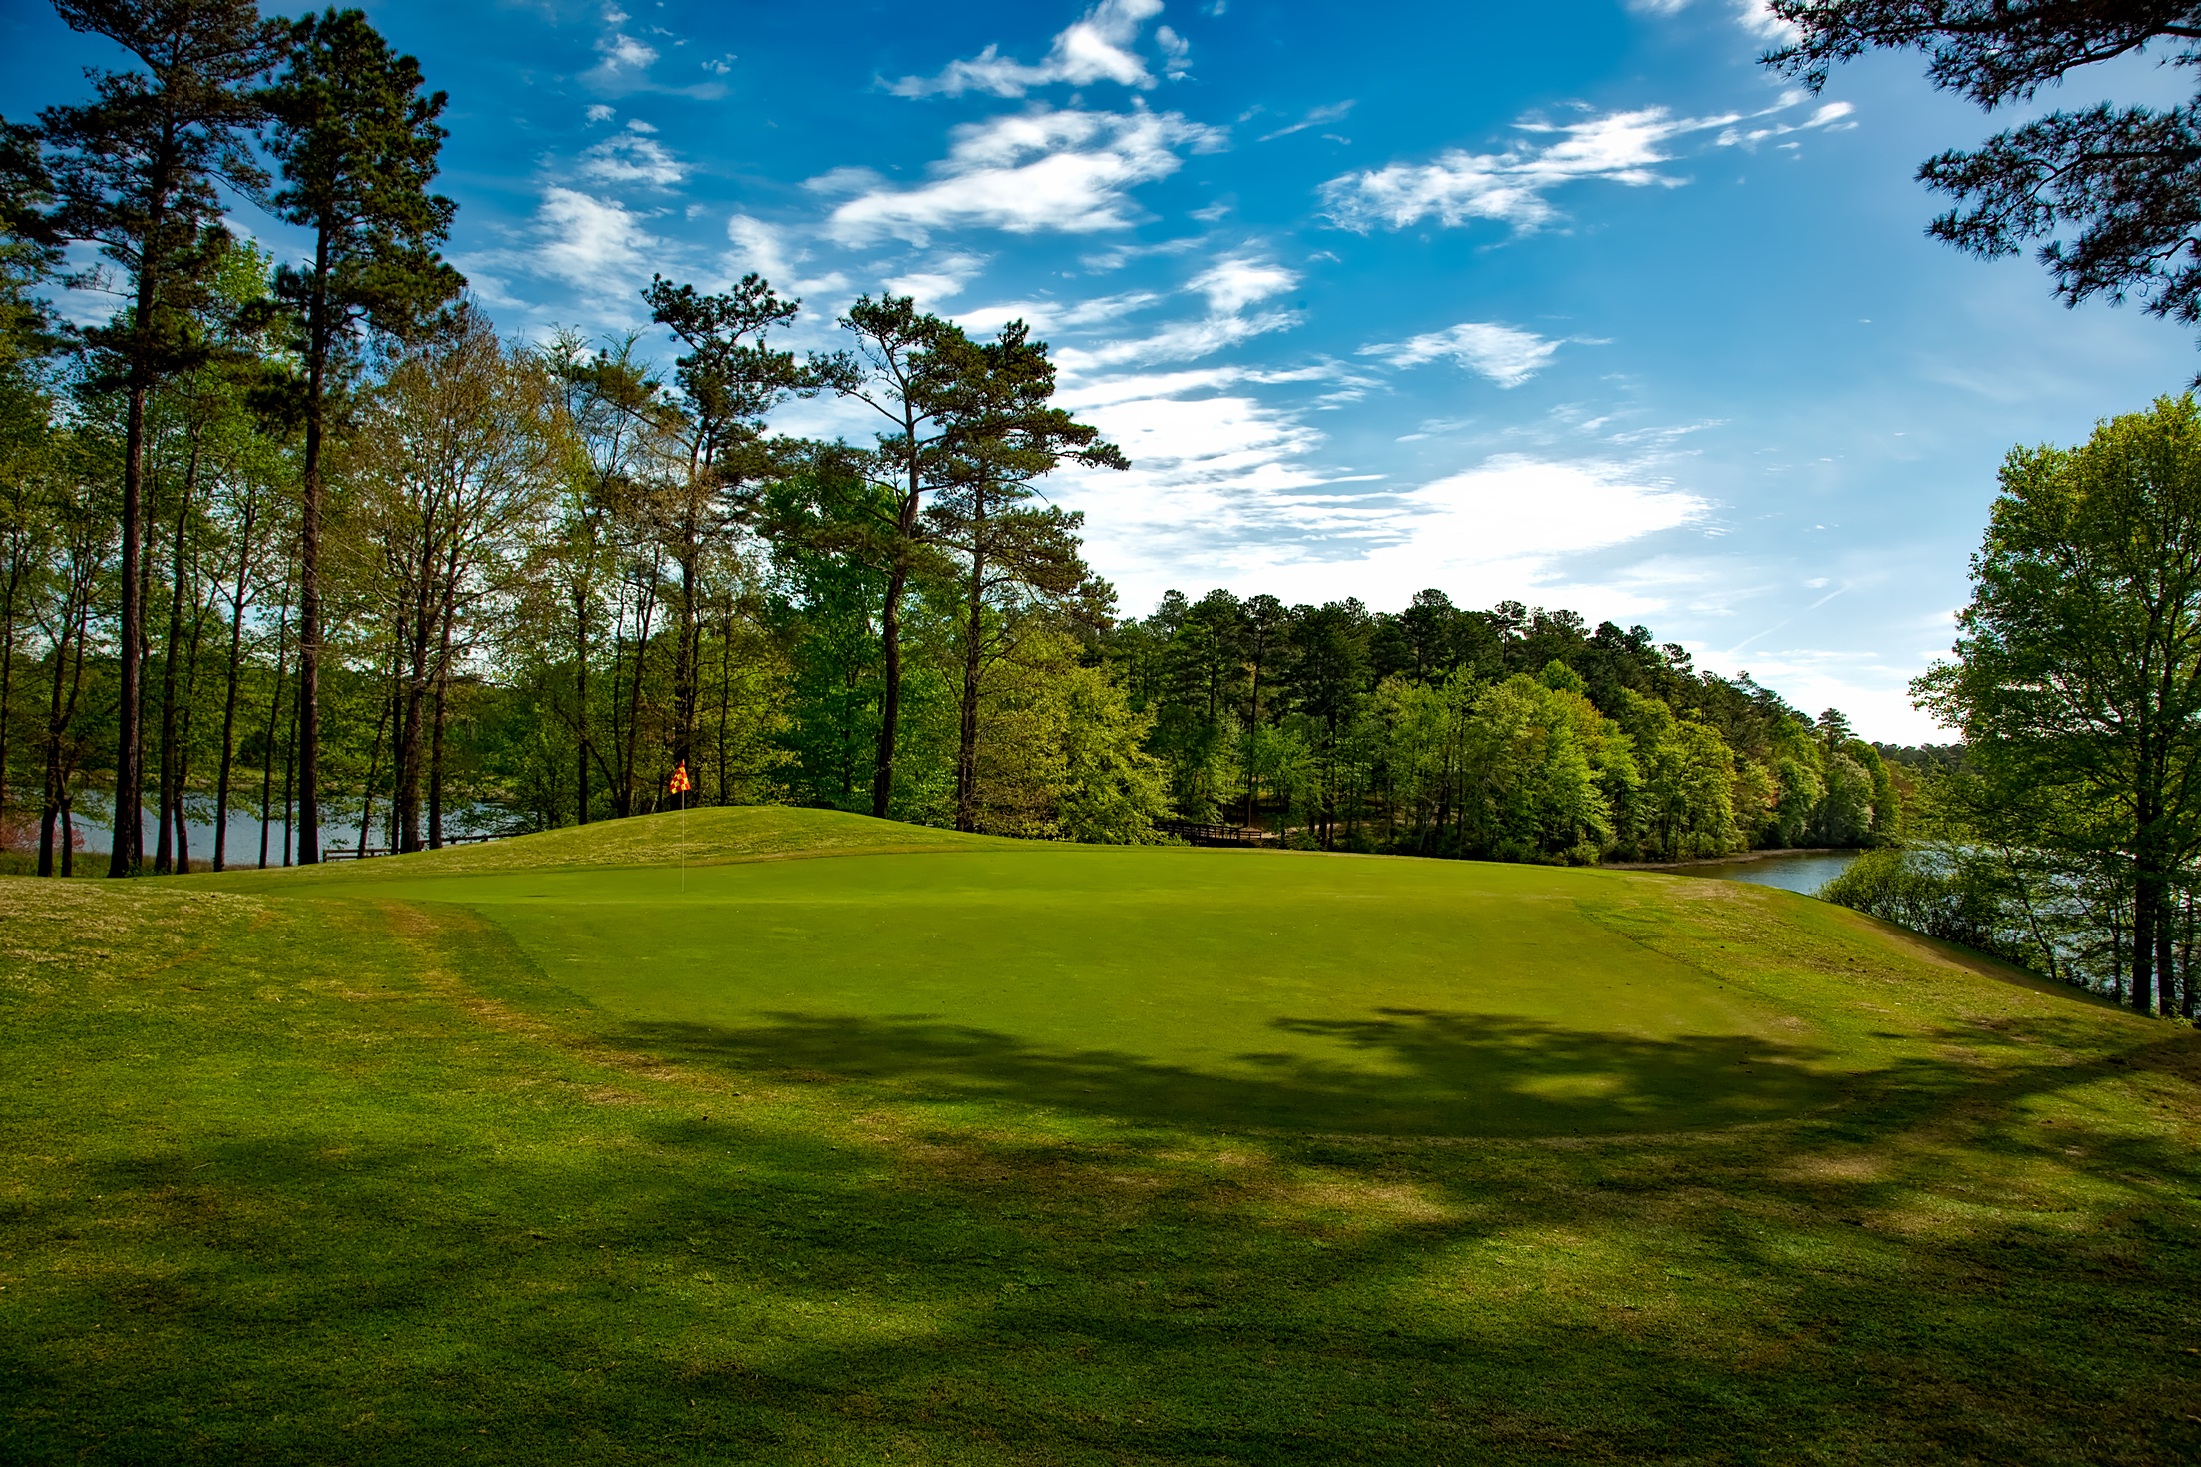
landscape, tree, water, nature, forest, grass, structure, sky, lawn, meadow, countryside, lake, vacation, recreation, rural, green, scenic, pasture, holiday, leisure, golf, golf course, golfing, golf club, trees, outdoors, woods, outside, hdr, clouds, sports, grassland, picturesque, reflections, estate, woodland, fairway, greens, sand trap, alabama, grand national golf course, opelika, outdoor recreation, sport venue